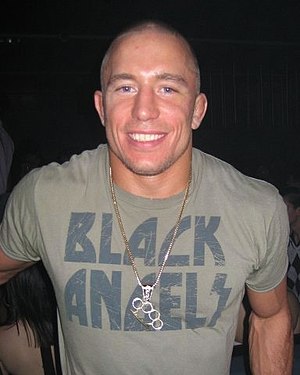
Georges St-Pierre
St-Pierre i februar 2009
Georges St. Pierre er en canadisk MMA-udøver som siden 2004 har konkurreret i organisationen Ultimate Fighting Championship hvor han i 2006–2007 og 2008–2013 var mester i weltervægt. Han har været anset som Canadas førende idrætudøvere tre år i træk og anses for at være en af sportens mest fremtrædende udøvere nogensinde. Den 4. november 2017 vendte St. Pierre tilbage til MMA efter fire års fravær og blev organisationens mästare i mellemvægt ved at besejre Michael Bisping. Den 7. december, 2017 meddelte UFC at St. Pierre frasagde sig titlen på grund af sygdomm.